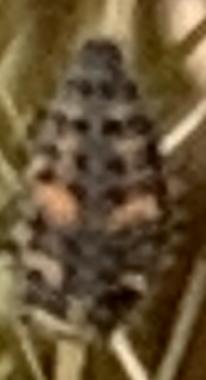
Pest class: predators